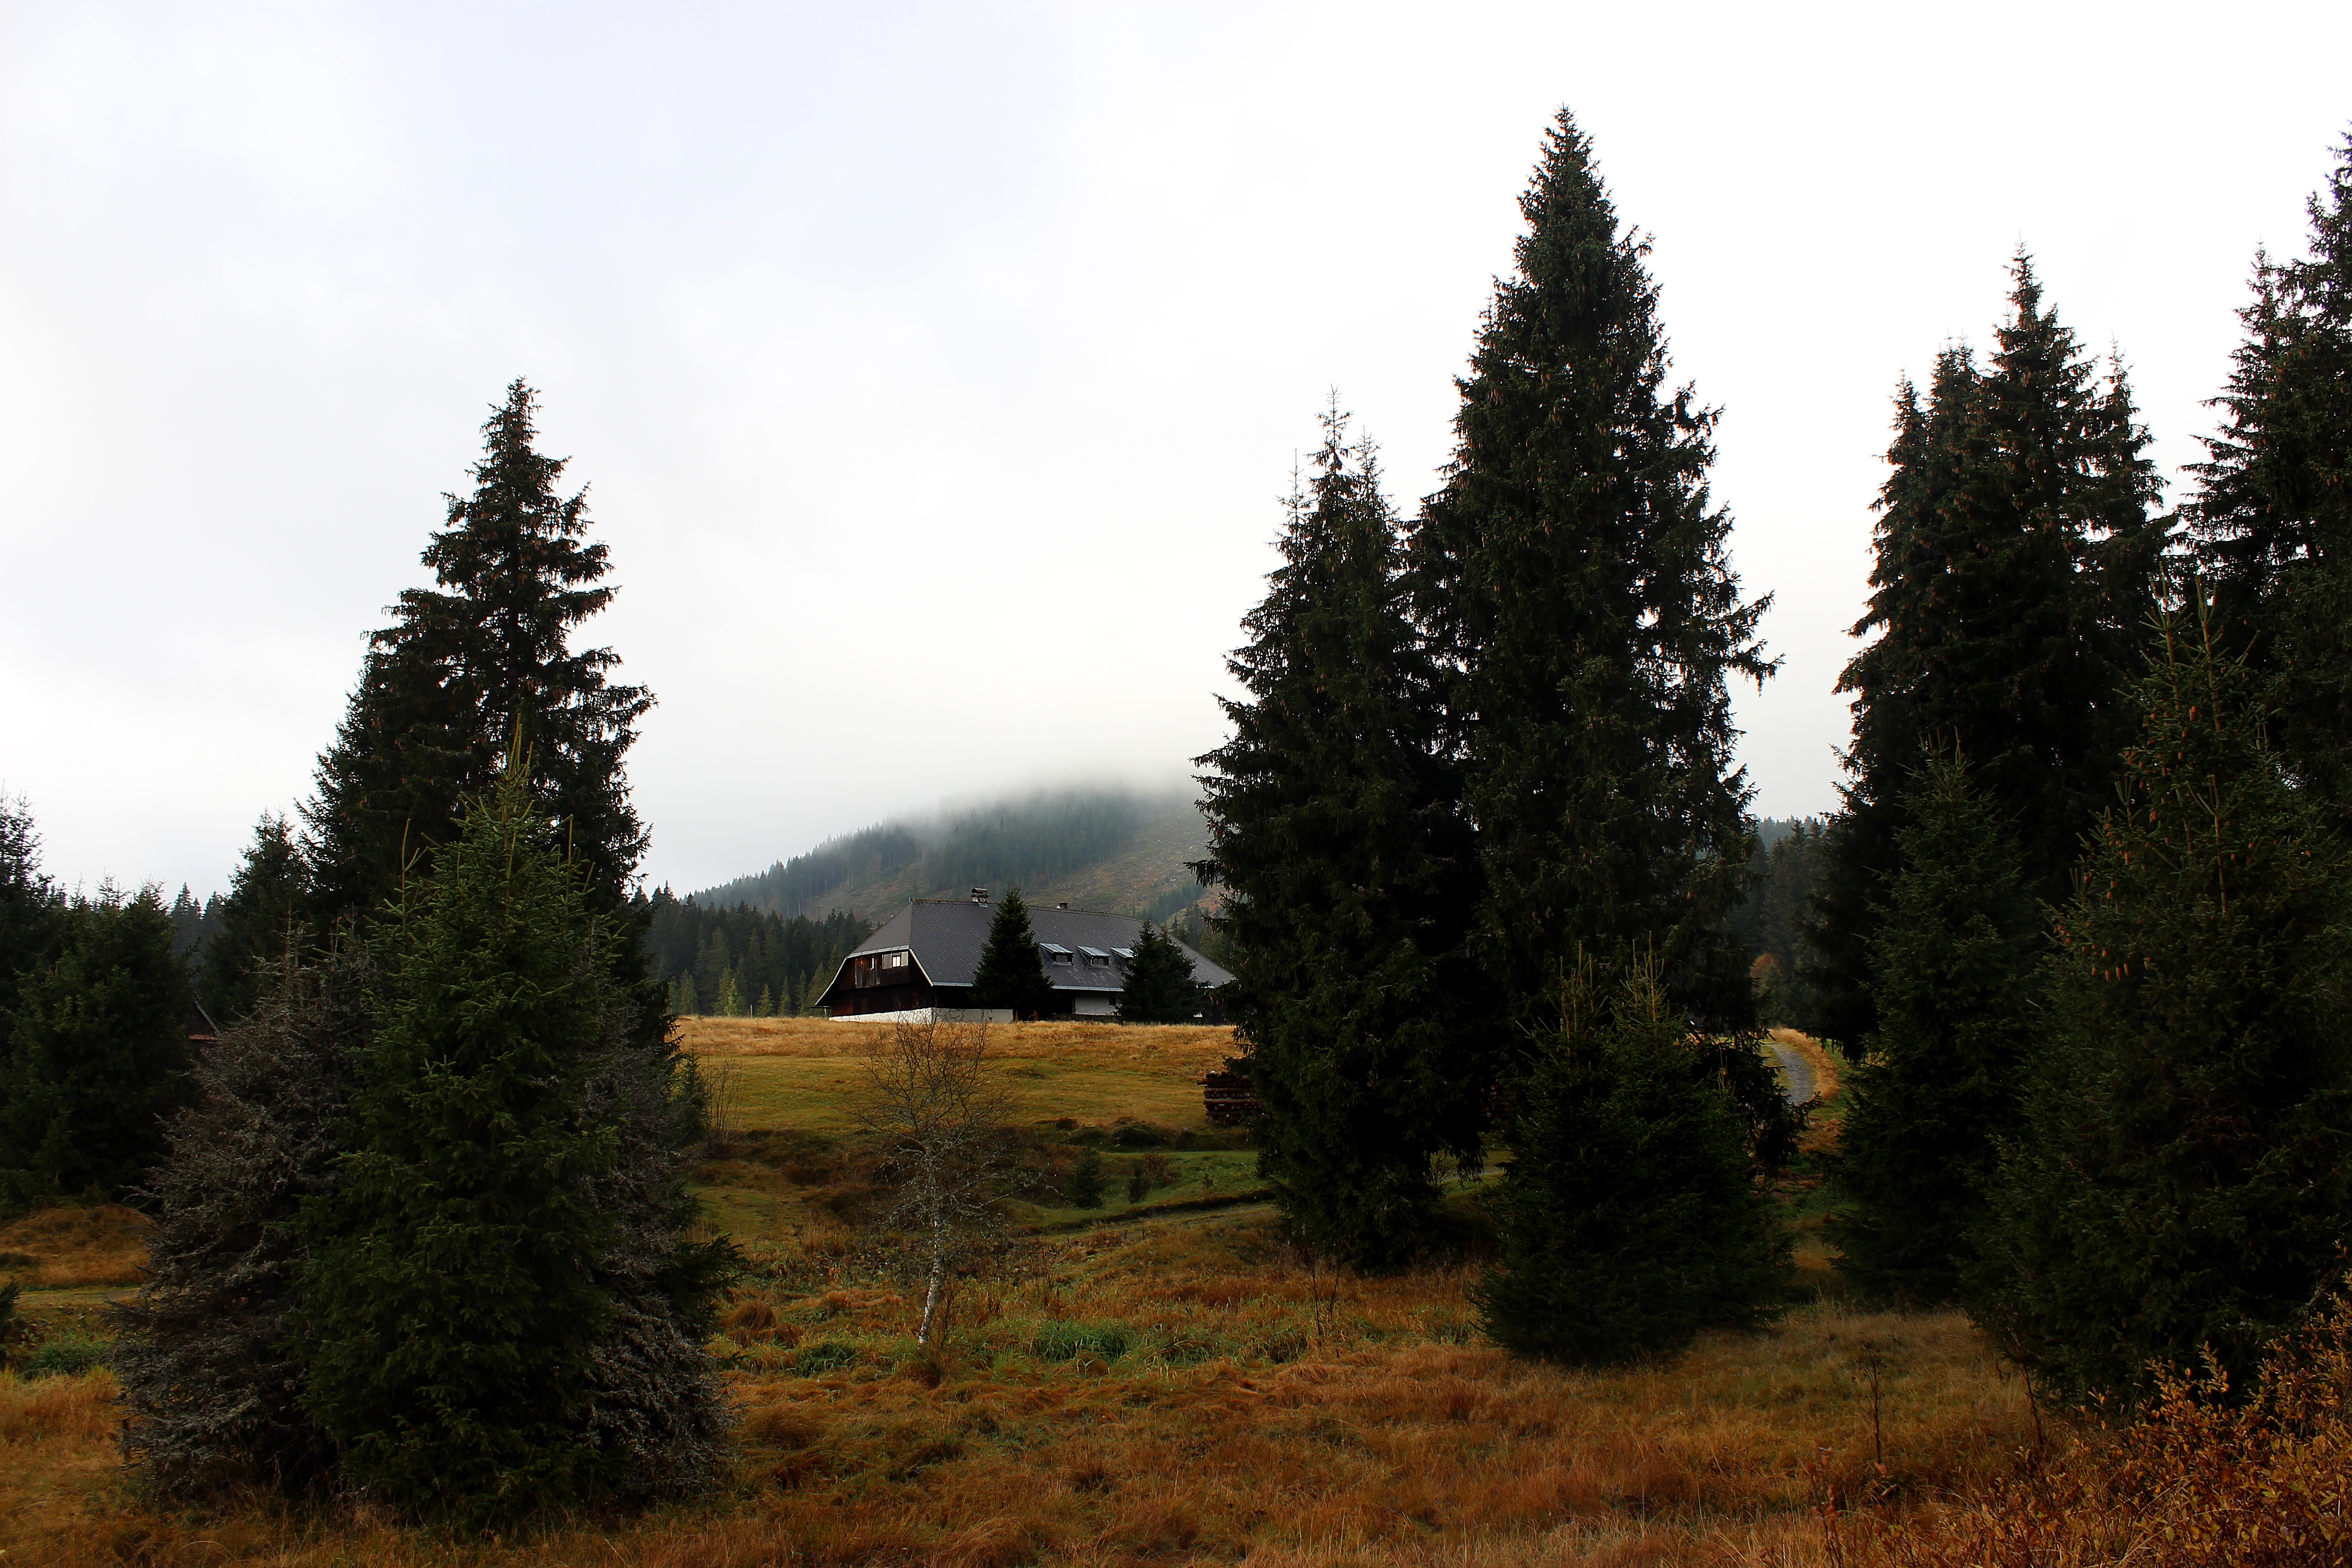
landscape, tree, forest, wilderness, mountain, plant, fog, meadow, house, morning, hill, cottage, autumn, weather, season, ridge, plain, conifer, spruce, habitat, ecosystem, biome, umava, atmospheric phenomenon, woody plant, mountainous landforms, temperate coniferous forest